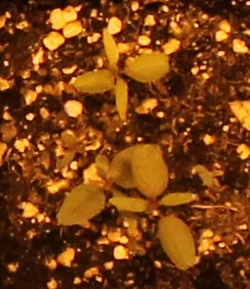
Label: Palmer Amaranth